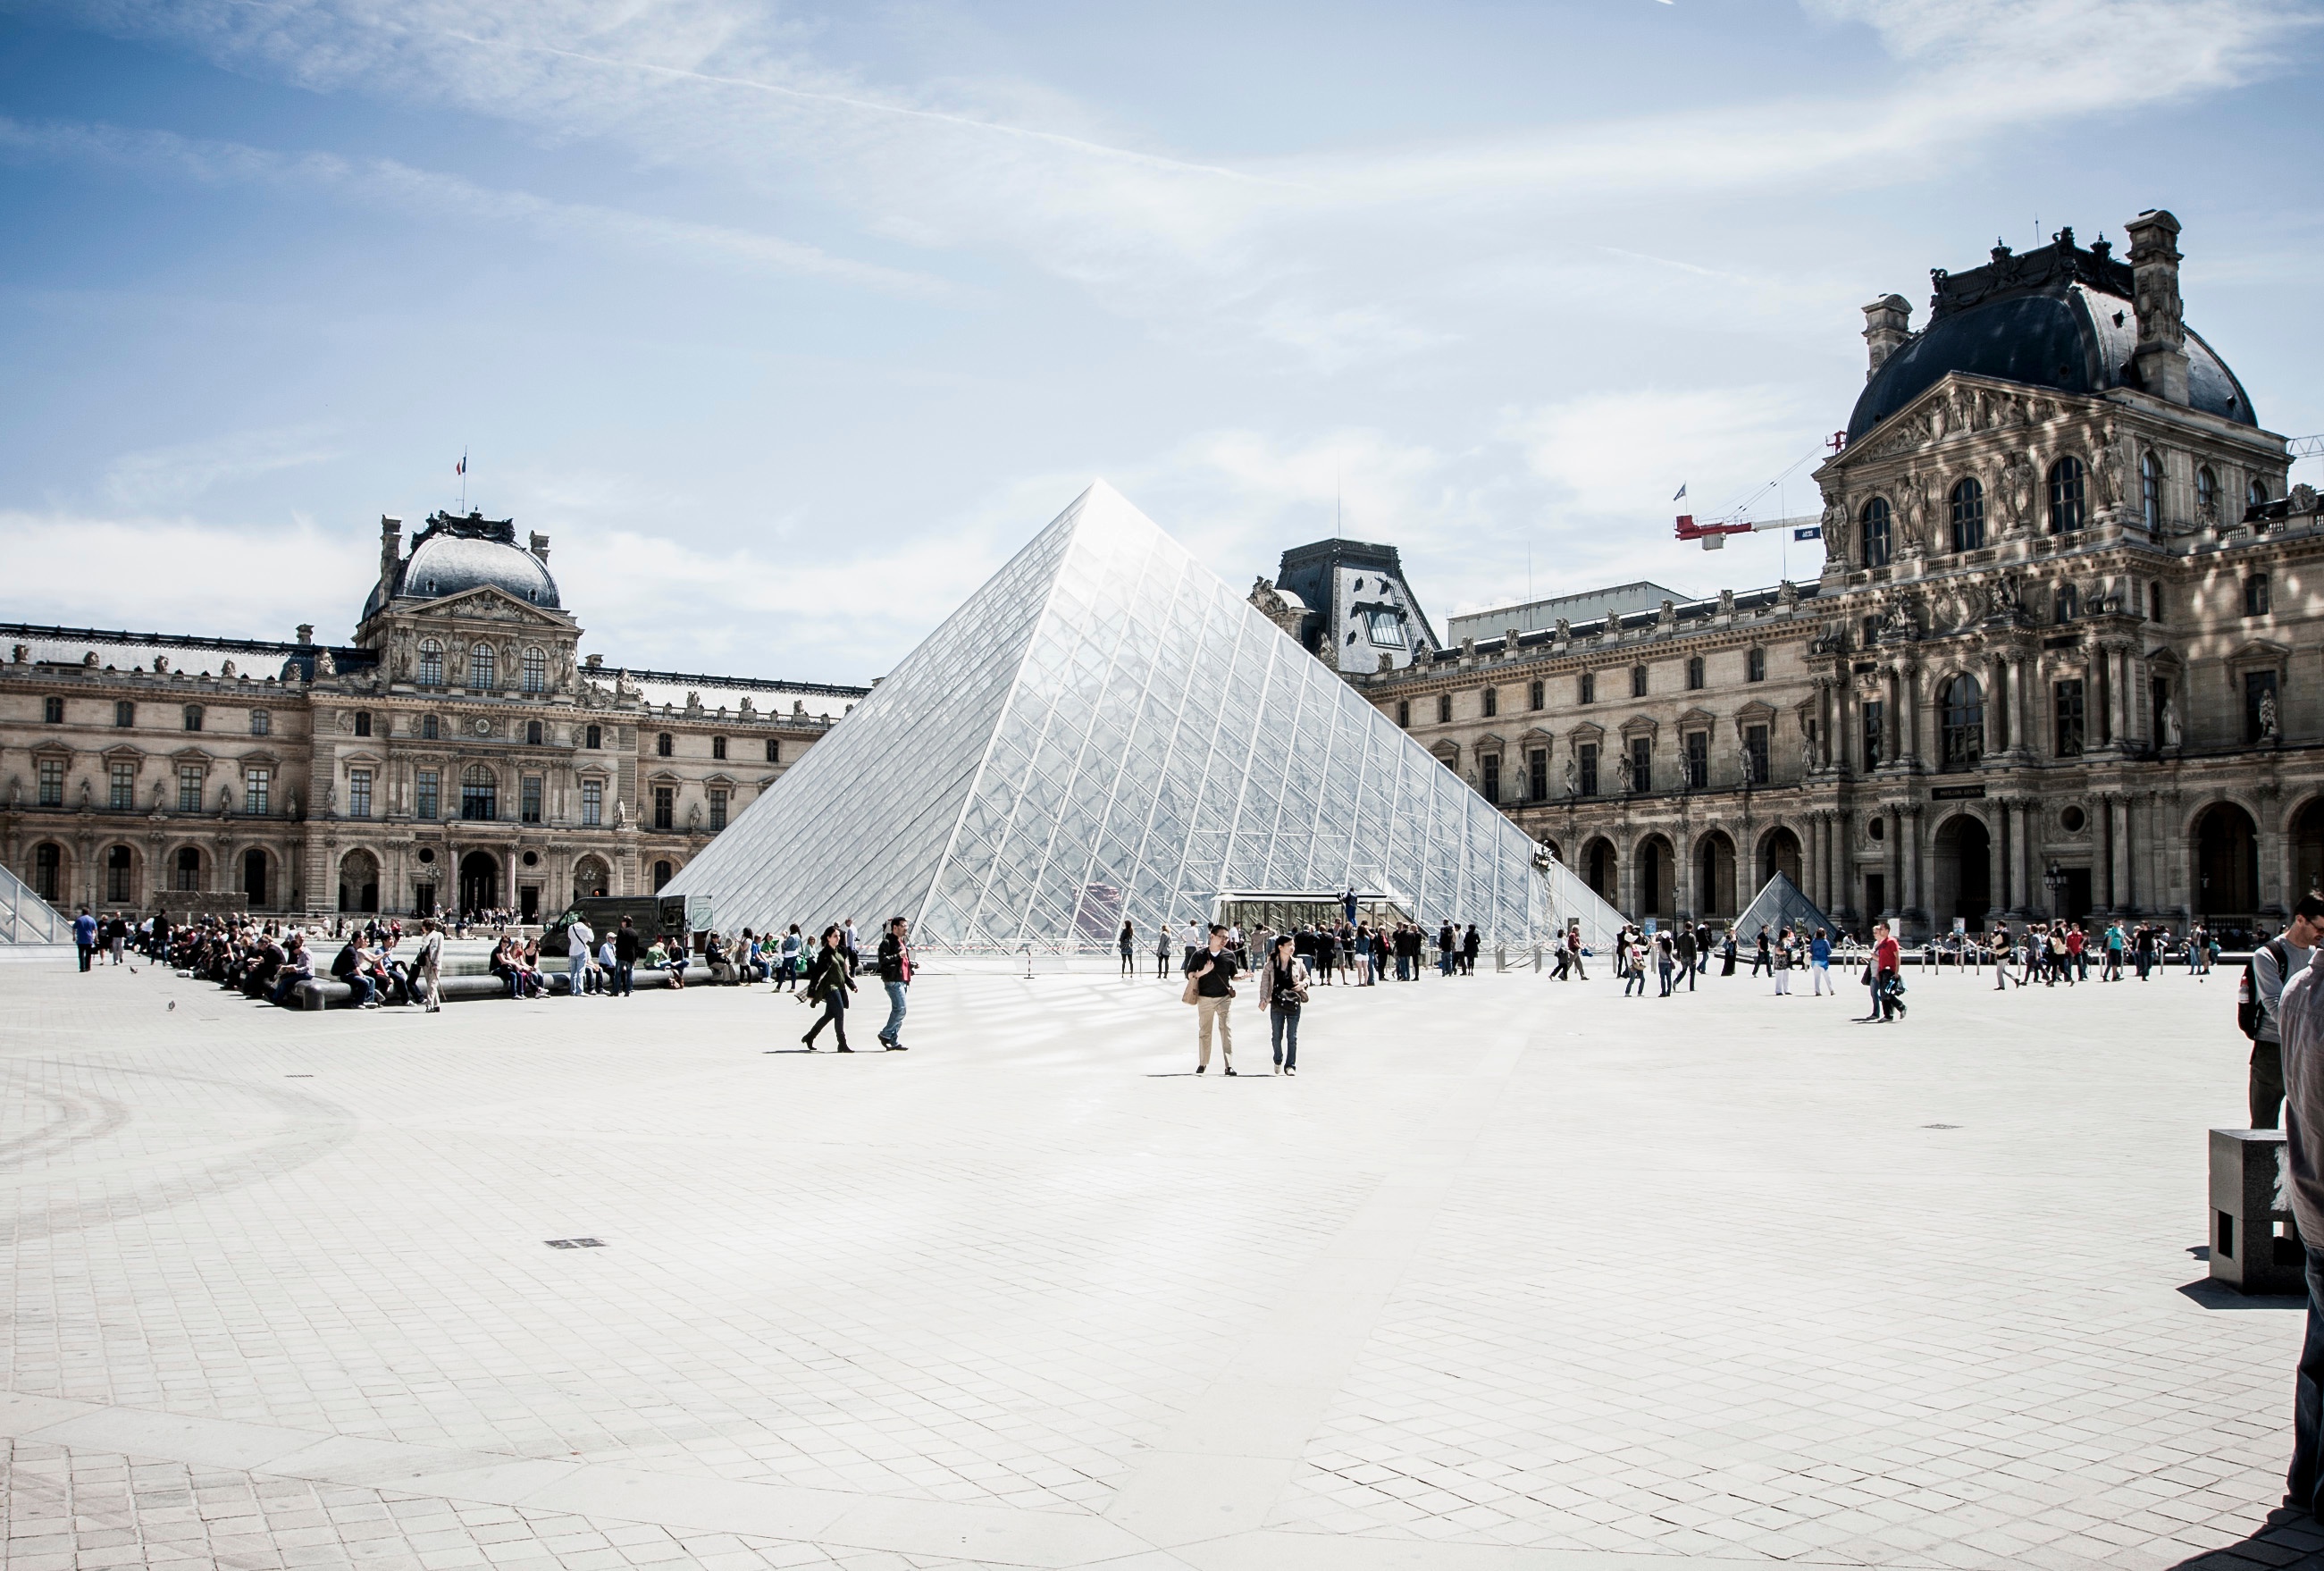
snow, winter, france, ice, louvre, museum, pyramid, weather, landmark, season, town square, ice rink